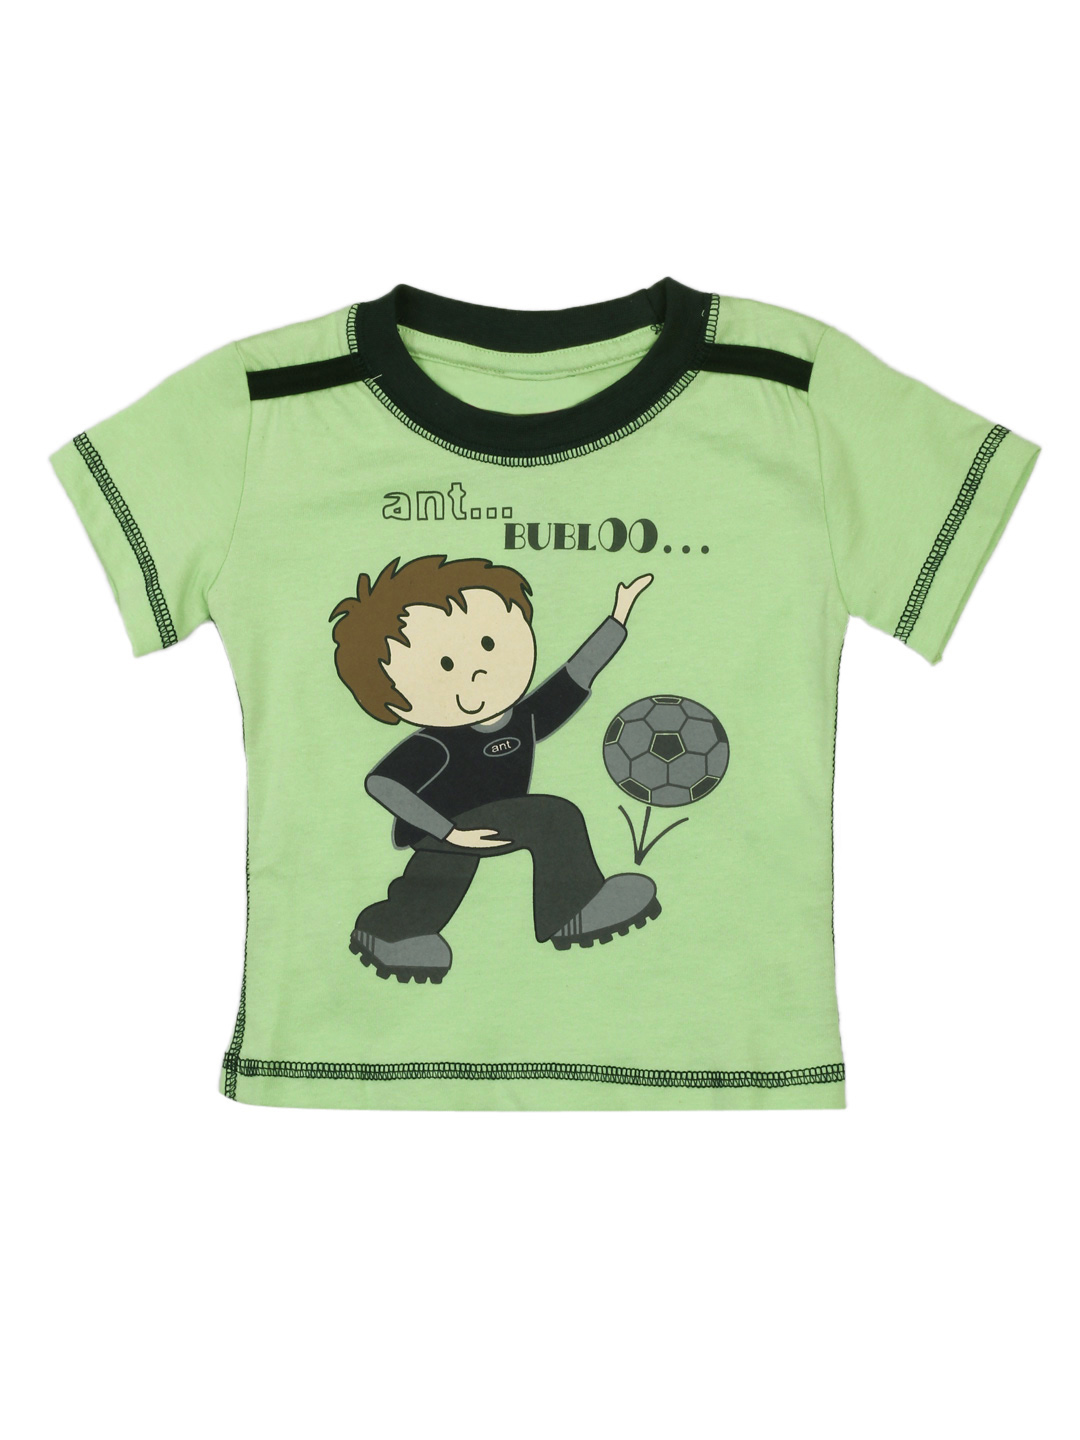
Ant Kids Tennis Green T-Shirt
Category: Apparel / Topwear / Tshirts
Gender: Men
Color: Green
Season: Fall 2011
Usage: Casual